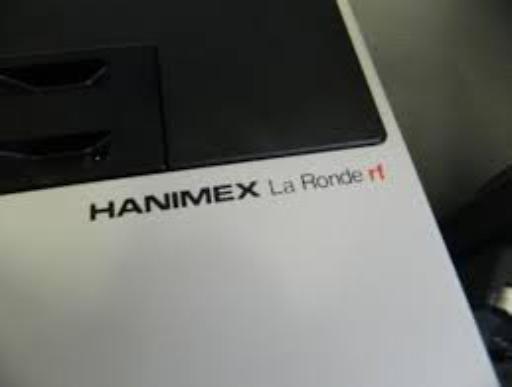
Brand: Hanimex
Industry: Electronic